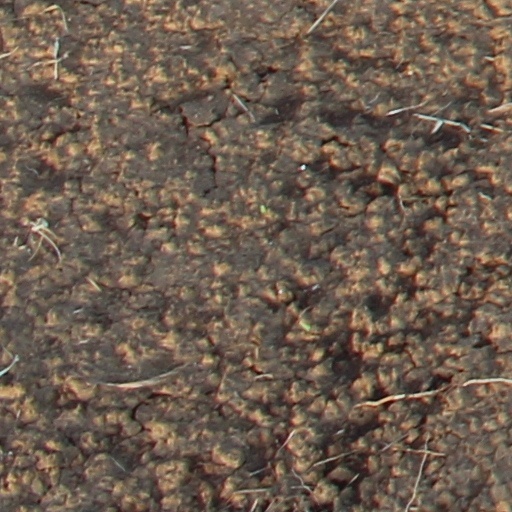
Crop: wheat